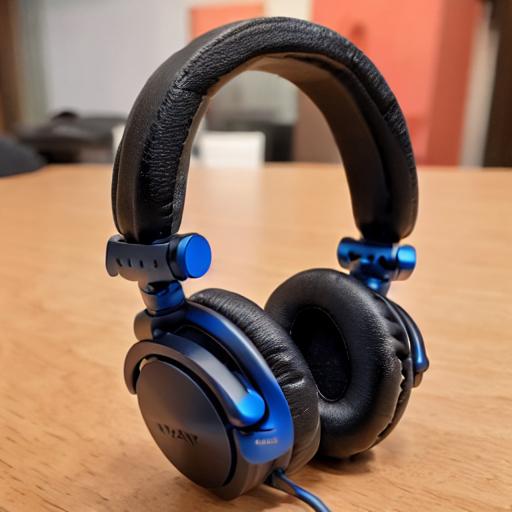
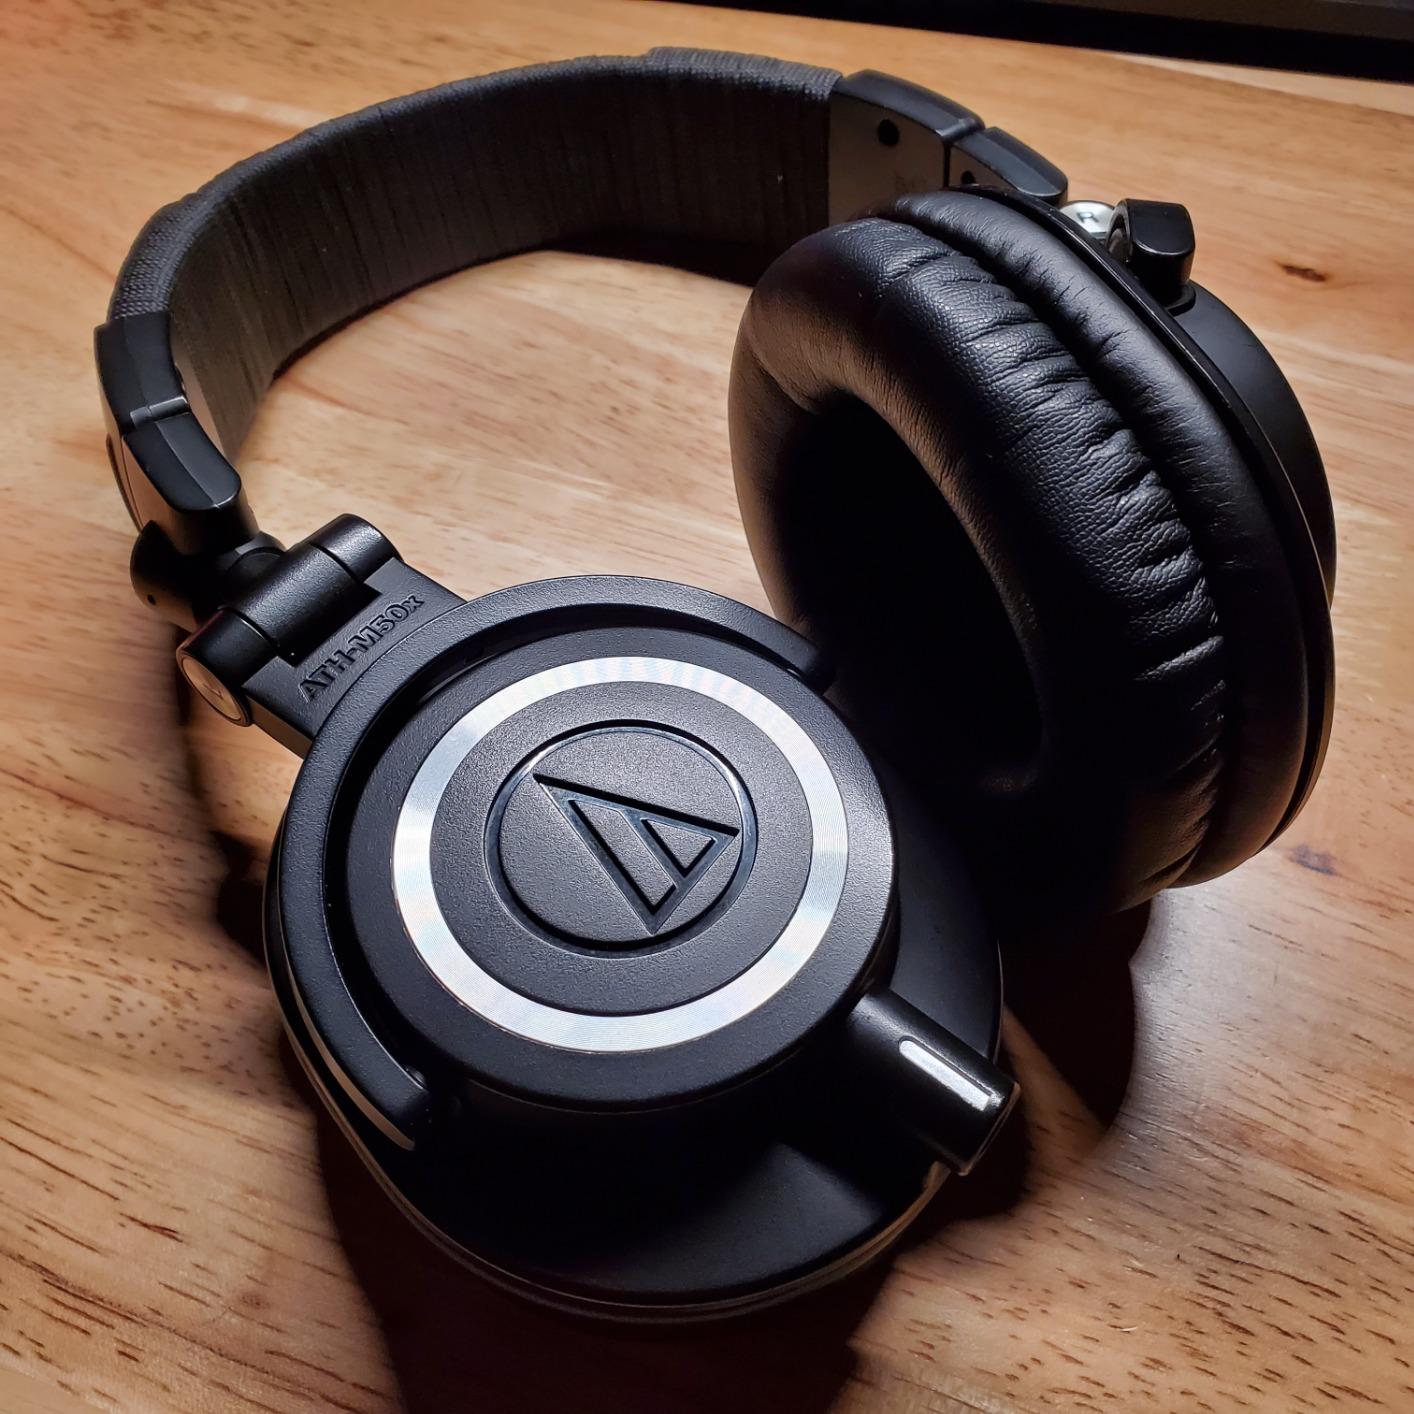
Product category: headphones
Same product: no